New York State Route 165

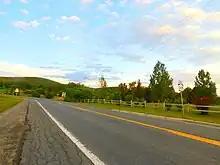
NY 165 westbound in Seward

After Plank Pond, NY 165 continues eastward through Roseboom, passing south of Bliss Pond, where the route turns northeast up another hillside. The route becomes surrounded by dense wilderness, soon making a gradual bend along the hillside down into the hamlet of Weber Corners. In Weber Corners, NY 165 intersects with Bill Marne Road, where the route crosses into Schoharie County from Otsego County. Now in the town of Seward, NY 165 crosses past several residences in Weber Corners before returning to the woods to the east. This reverts near Cemetery Road, where the route continues east past several farms and into the hamlet of Dorloo. In the center of Dorloo, the route intersects with the northern terminus of CR 33 (West Richmondville Road).